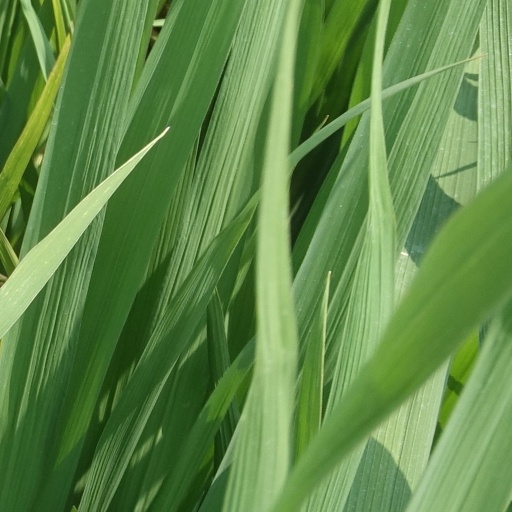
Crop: rice